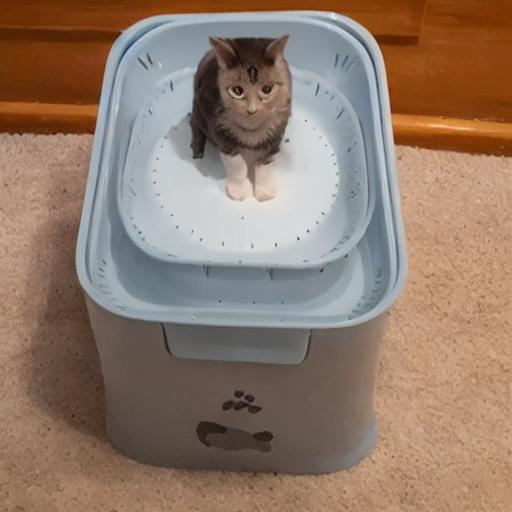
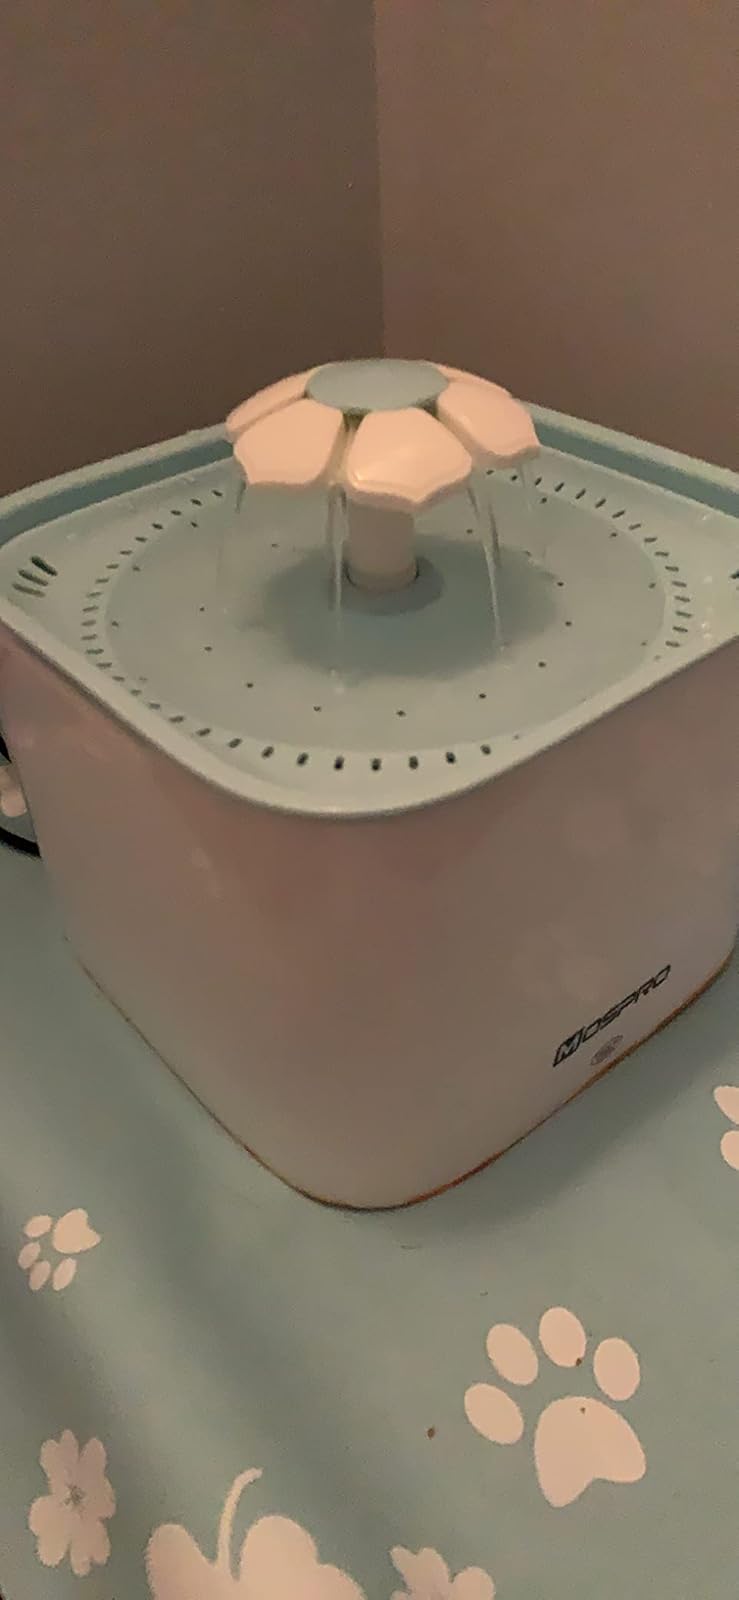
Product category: items_bowl
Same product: no